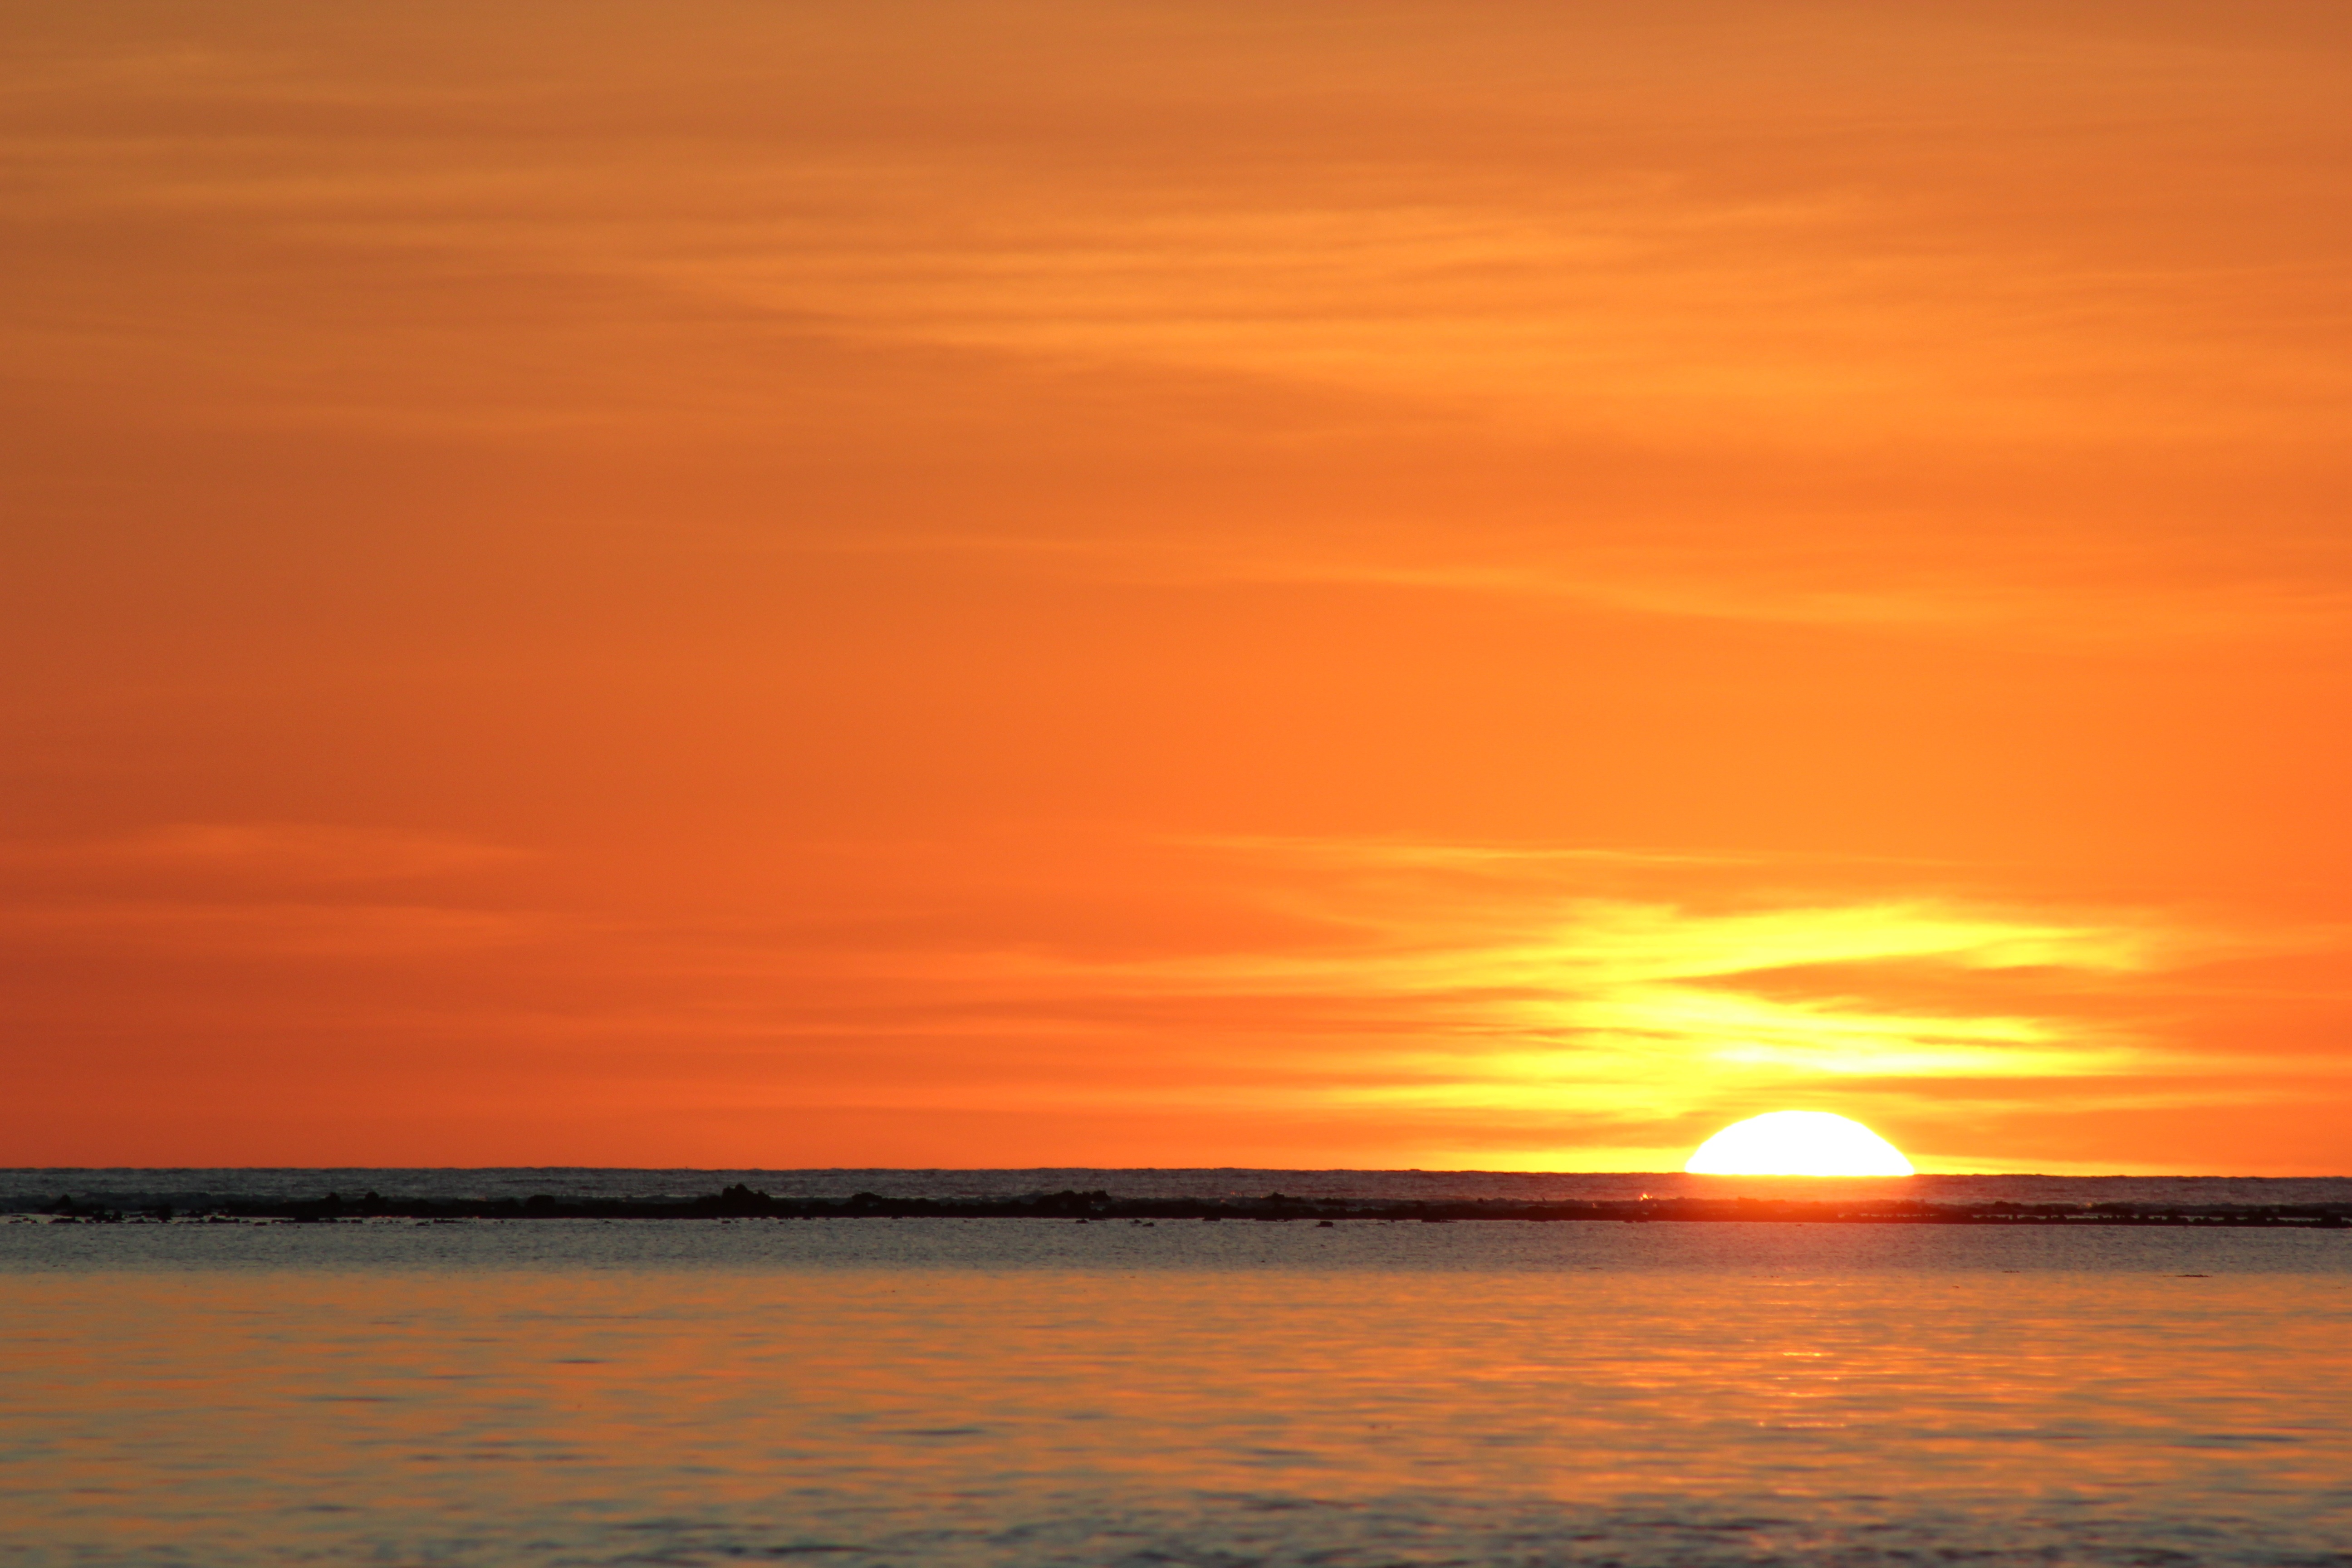
sky, afterglow, horizon, sunrise, sunset, red sky at morning, sea, dawn, ocean, cloud, atmosphere, morning, dusk, evening, beach, sun, coast, sunlight, wave